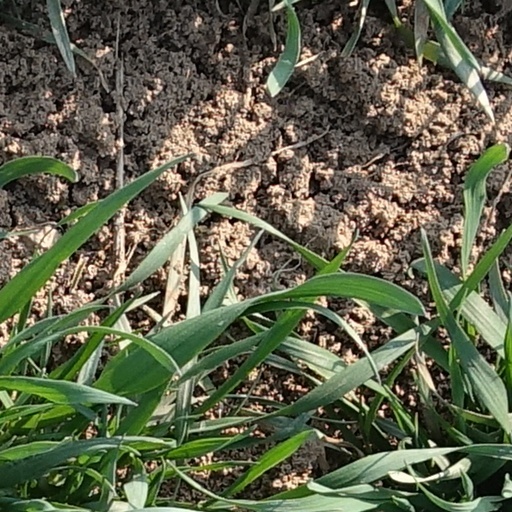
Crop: wheat